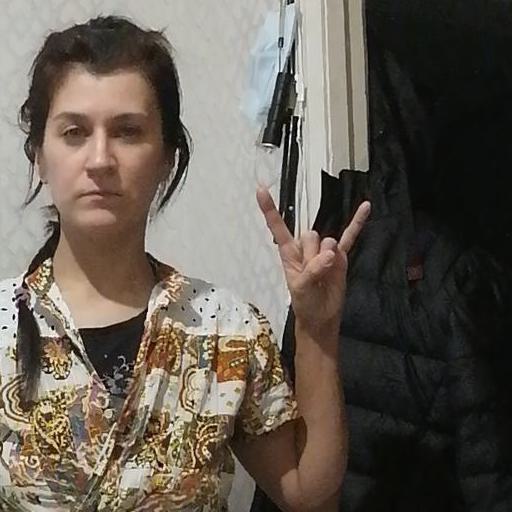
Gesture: rock